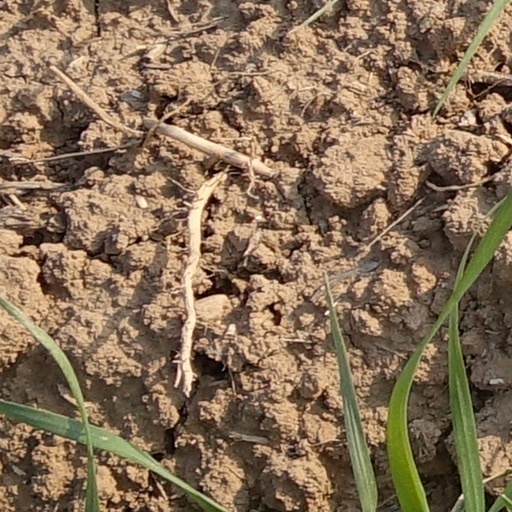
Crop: wheat